Battle of Tacuarí

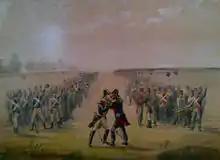
Manuel Belgrano and Manuel Cabañas embraced after the battle.

Even though his army suffered a serious defeat, there are some accomplishments by Belgrano from his defense at Tacuarí.